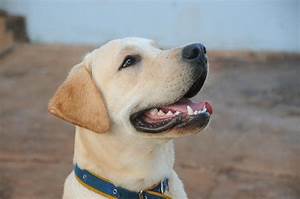
Label: dog